Østensjø Line

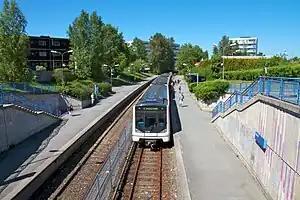
MX3000 train at Oppsal

Ruter has looked into the possibilities of extending a rail-based transit further south in Nordstrand, to serve the existing residential areas of Loftrud and Bjørndal, and the proposed housing areas of Gjersrud and Stensrud. Ruter have suggested either extending the Østensjø Line or the tramway's Ekeberg Line. The metro proposal calls for six new stations, one at Lofthus, south of Mortensrud, one at Bjørnholt, from Mortensrud, two serving Bjørndal, one at Gjersrud and one serving Stensrud. Travel time from Mortensrud to Stensrud would be 8 minutes and the proposed terminus would be 32 minutes and from Stortinget.